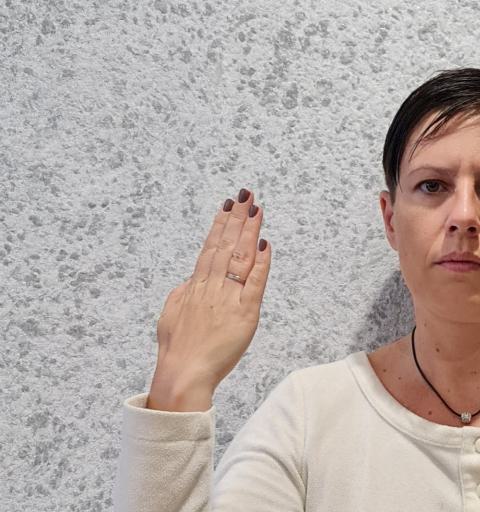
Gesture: stop_inverted